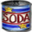
Label: can